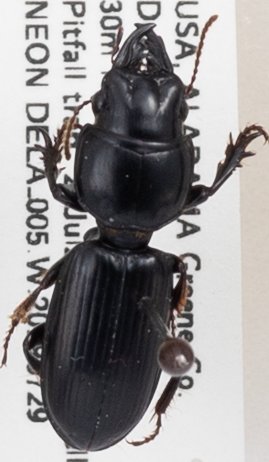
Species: Scarites subterraneus
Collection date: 2019-07-29
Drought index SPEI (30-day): -0.17
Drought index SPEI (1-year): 1.01
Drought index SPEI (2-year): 0.71